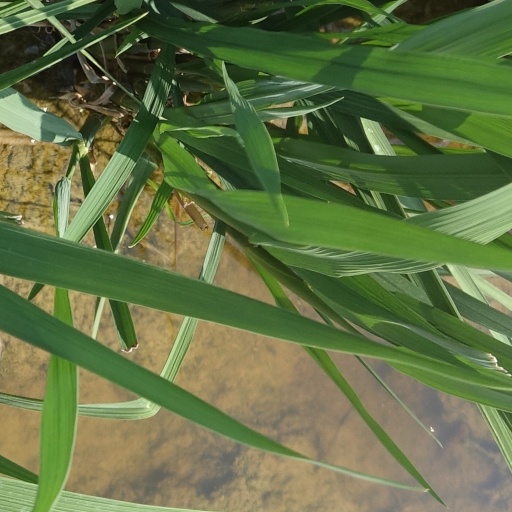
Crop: rice